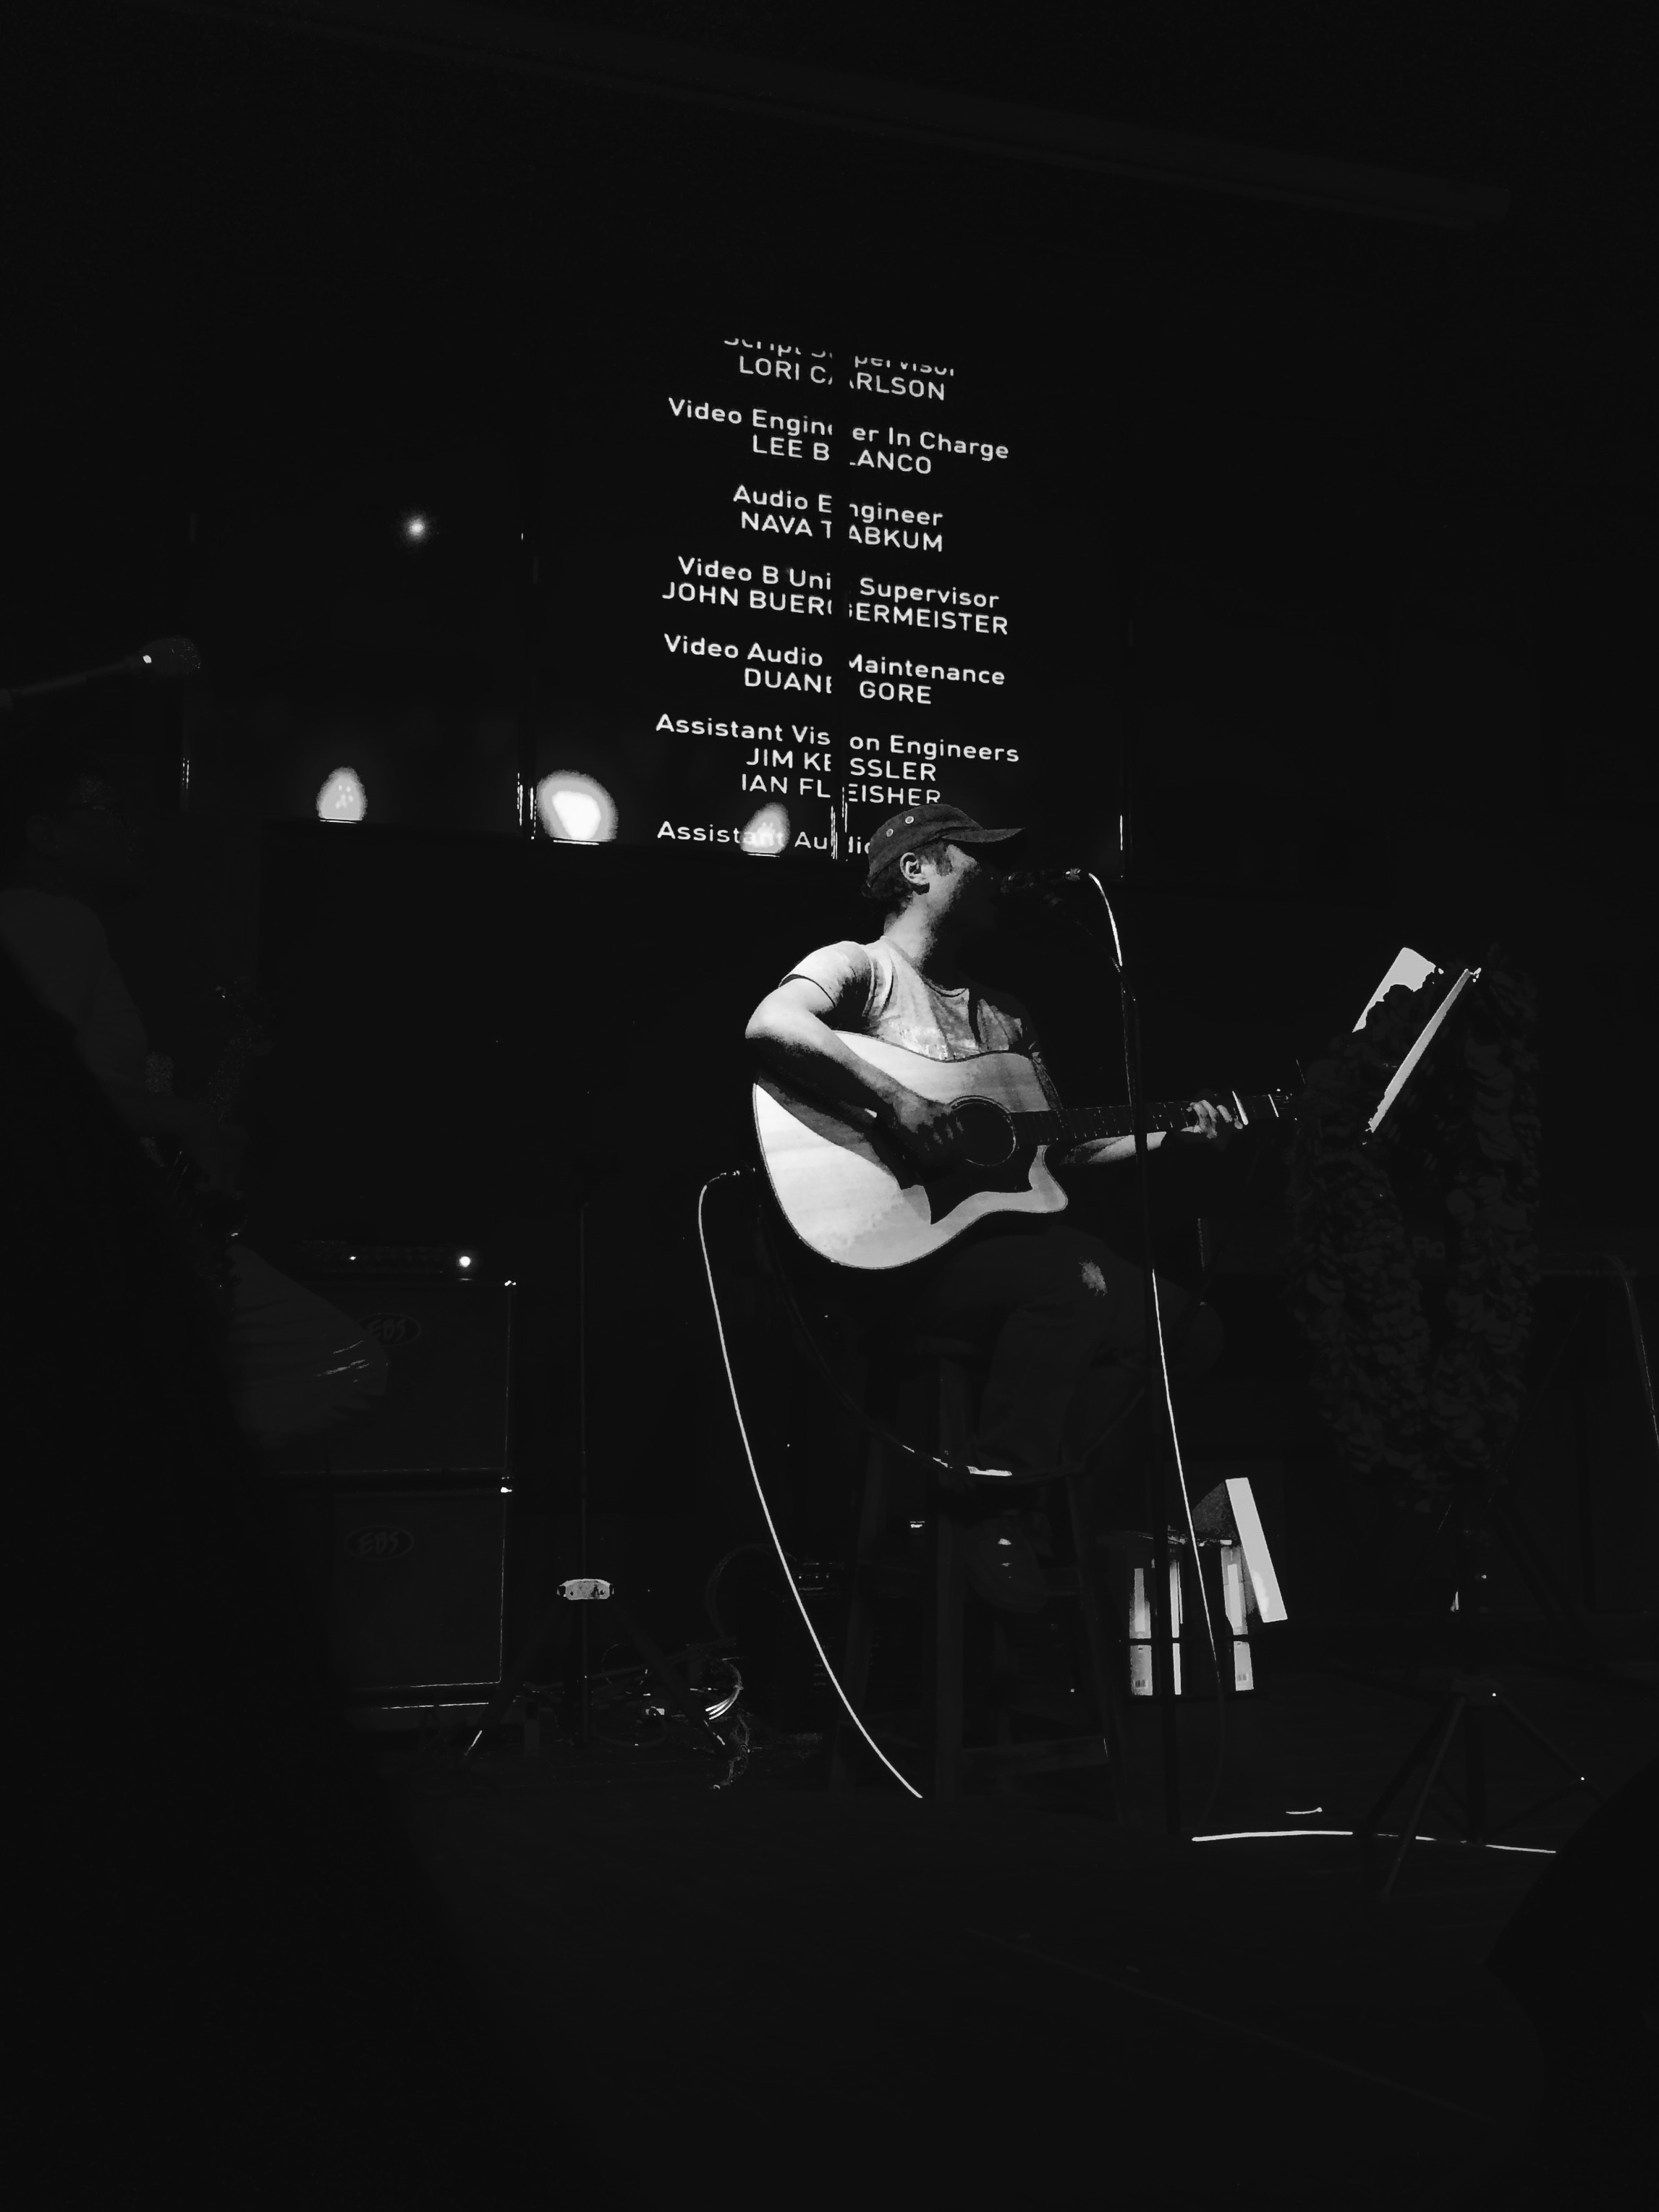
music, light, black and white, white, photography, guitar, bar, concert, darkness, black, monochrome, stage, performance, photograph, guitarist, shape, entertainment, monochrome photography, album cover, nightclubs, singer singer